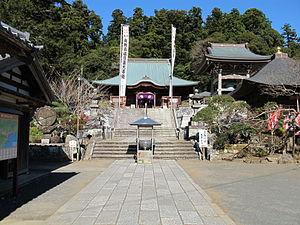
Le Seichō-ji, également appelé Kiyosumi-dera à partir d'une prononciation alternative d'un kanji dans son nom, est un temple bouddhiste de la secte Nichiren Shū, situé dans la ville de Kamogawa, préfecture de Chiba au Japon. Avec le Kuon-ji dans la préfecture de Yamanashi, le Honmon-ji au sud de Tokyo et le Tanjō-ji également à Kamogawa, le Seichō-ji est un des « Quatre sites sacrés du Nichiren Shū.»